Debra Wilson

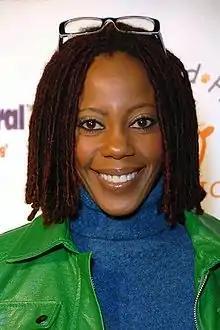
Wilson in 2010

Wilson was one of the original eight cast members of "Mad TV" when the series aired in 1995. Wilson came to the show with a background in sketch comedy, improv, and television.